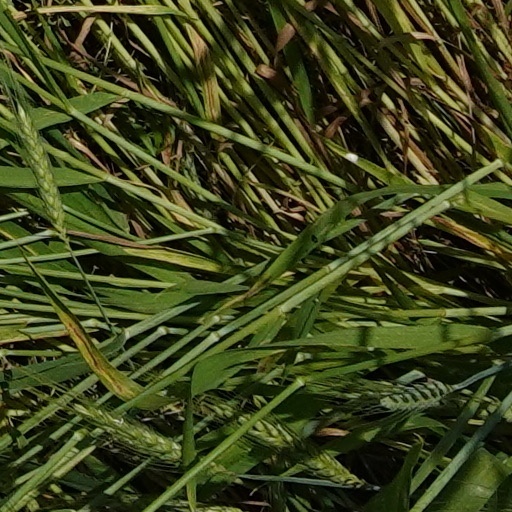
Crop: wheat